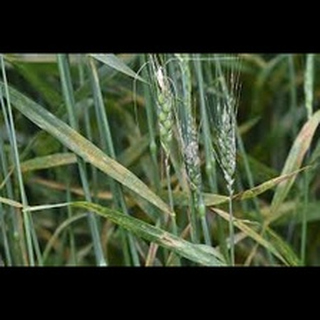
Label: wheat_mildew